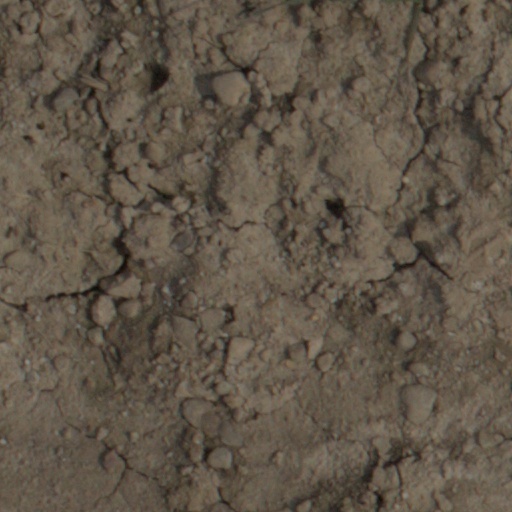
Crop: wheat